Battle of the Coral Sea

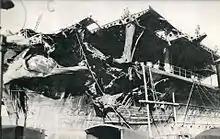
Bomb damage to "Shōkaku"s bow and forward flight deck

"Yorktown"s dive bombers, led by William O. Burch, reached the Japanese carriers at 10:32, and paused to allow the slower torpedo squadron to arrive so that they could conduct a simultaneous attack. At this time, "Shōkaku" and "Zuikaku" were about apart, with "Zuikaku" hidden under a rain squall of low-hanging clouds. The two carriers were protected by 16 CAP Zero fighters. The "Yorktown" dive bombers commenced their attacks at 10:57 on "Shōkaku" and hit the radically maneuvering carrier with two bombs, tearing open the forecastle and causing heavy damage to the carrier's flight and hangar decks. The "Yorktown" torpedo planes missed with all of their ordnance. Two U.S. dive bombers and two CAP Zeros were shot down during the attack.